Natalie Wood filmography

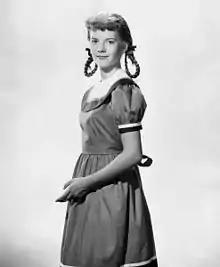
Wood in a 1951 publicity photo

Natalie Wood (1938–1981) was an American actress who started her career as a child by appearing in films directed by Irving Pichel. Wood's first credited role was as an Austrian war refugee in the Pichel-directed "Tomorrow Is Forever" (1946) with Claudette Colbert and Orson Welles. The following year, she played a child who does not believe in Santa Claus in the Christmas comedy-drama "Miracle on 34th Street" (1947) opposite Maureen O'Hara, John Payne, and Edmund Gwenn.